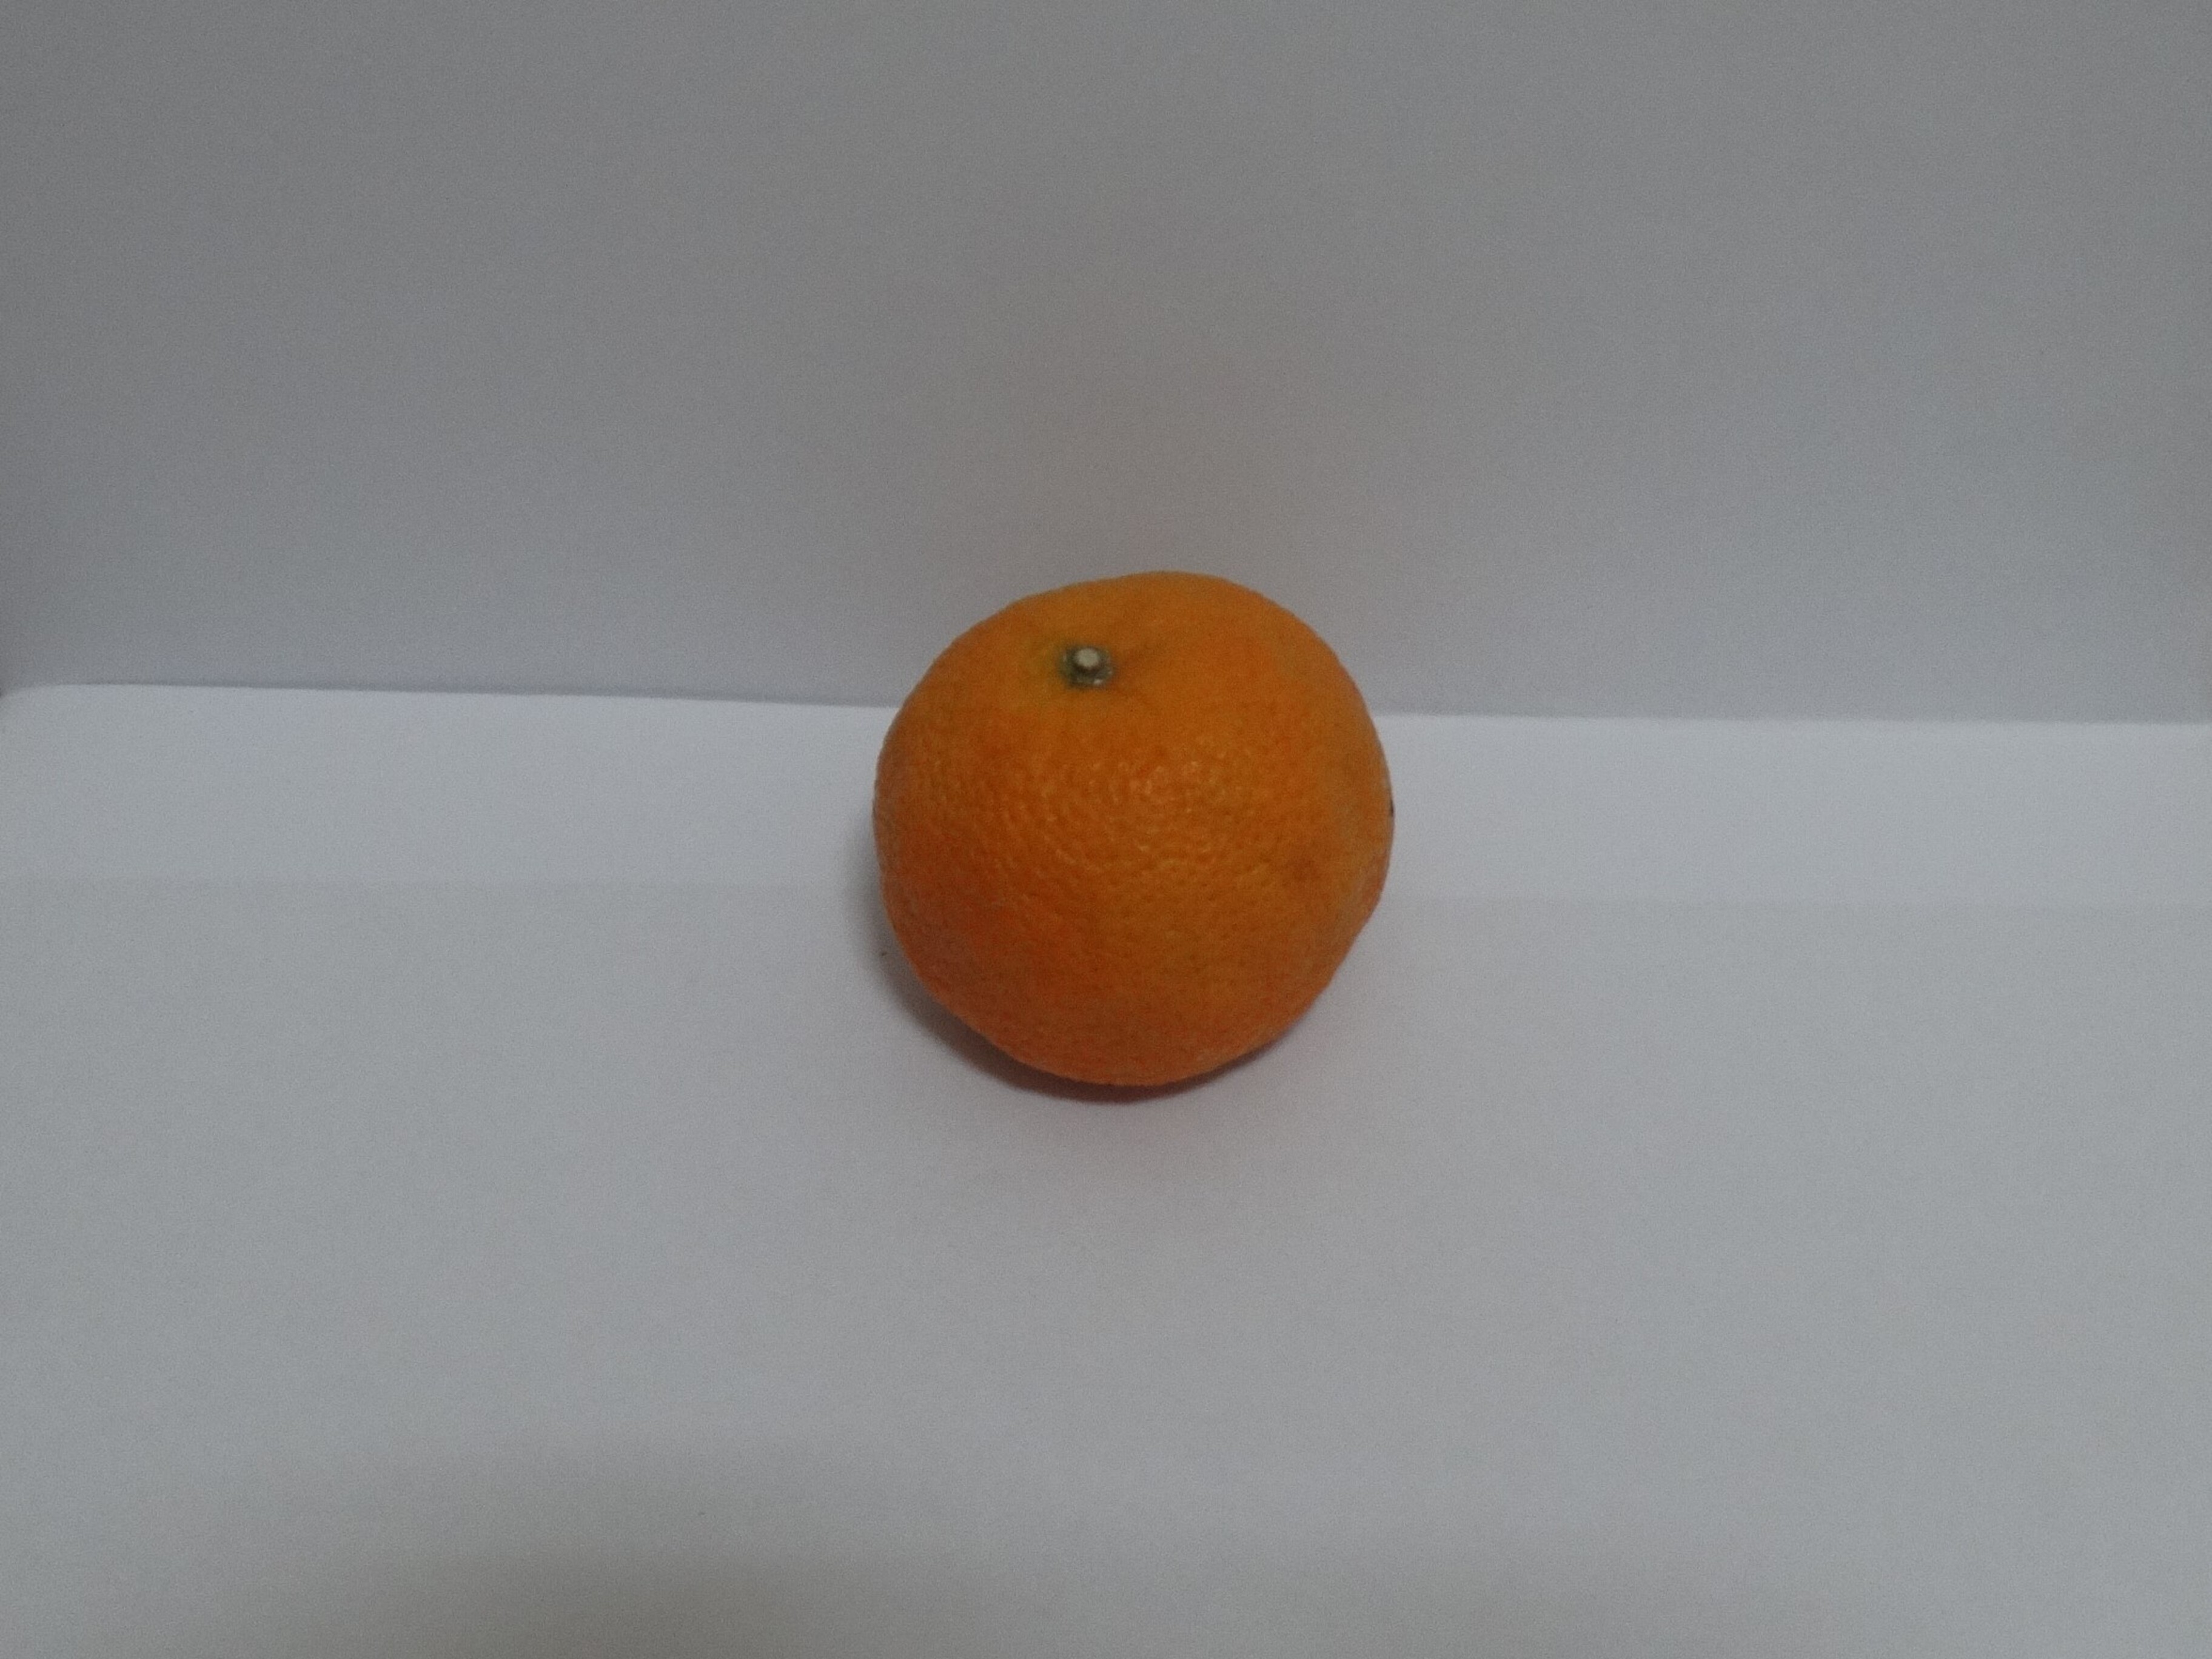
Citrus fruit variety: murcott